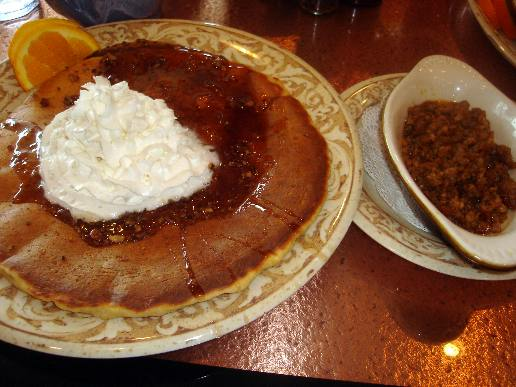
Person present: No